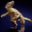
Label: dinosaur